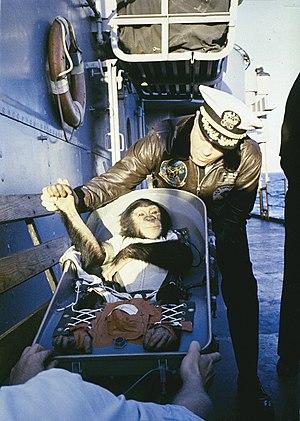
Ham, né en août 1956 au Cameroun et mort le 19 janvier 1983, également connu sous le nom de « Ham le chimpanzé », est le premier chimpanzé à être allé dans l'espace.